1919–1922 Philippine financial crisis

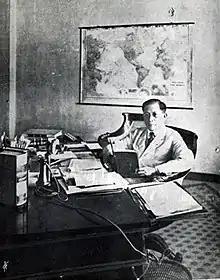
Venancio Concepcion, President of the Philippine National Bank

The 1919–1922 Philippine financial crisis resulted as a consequence of an economic crisis which began in 1919 along with the mismanagement of the Philippine National Bank. Due to the Wood-Forbes Mission in 1921, there were questions among Filipino politicians on who should take responsibility.